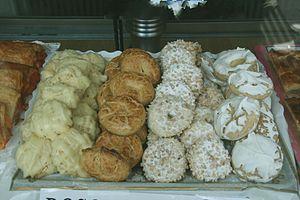
La rousquille est une spécialité traditionnelle catalane présente des deux côtés de la frontière franco-espagnole. En Espagne, les rosquillas sont des beignets ou des biscuits cuits au four aux différents parfums et nappages, ayant en commun leur forme d’anneau. La rousquille catalane est quant à elle un biscuit tendre et fondant en forme de tore, enrobé d'un épais glaçage blanc parfumé au citron ou à l’anis.